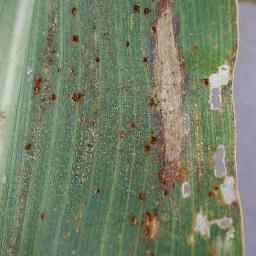
Label: Corn___Northern_Leaf_Blight